Vox-ATypI classification

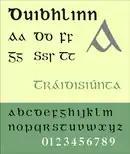
Duibhlinn, a Gaelic typeface

Gaelic type was added to the classification at the AGM of the Dublin meeting of ATypI, on 12 September 2010.